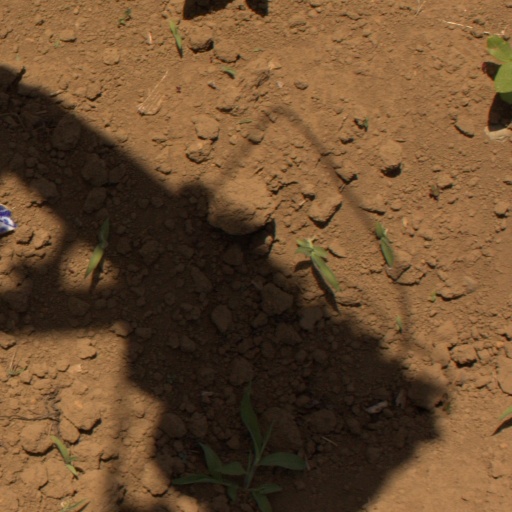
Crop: Jerusalem artichoke